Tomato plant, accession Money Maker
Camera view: tilt-top (135 deg); turntable rotation: 0 degrees
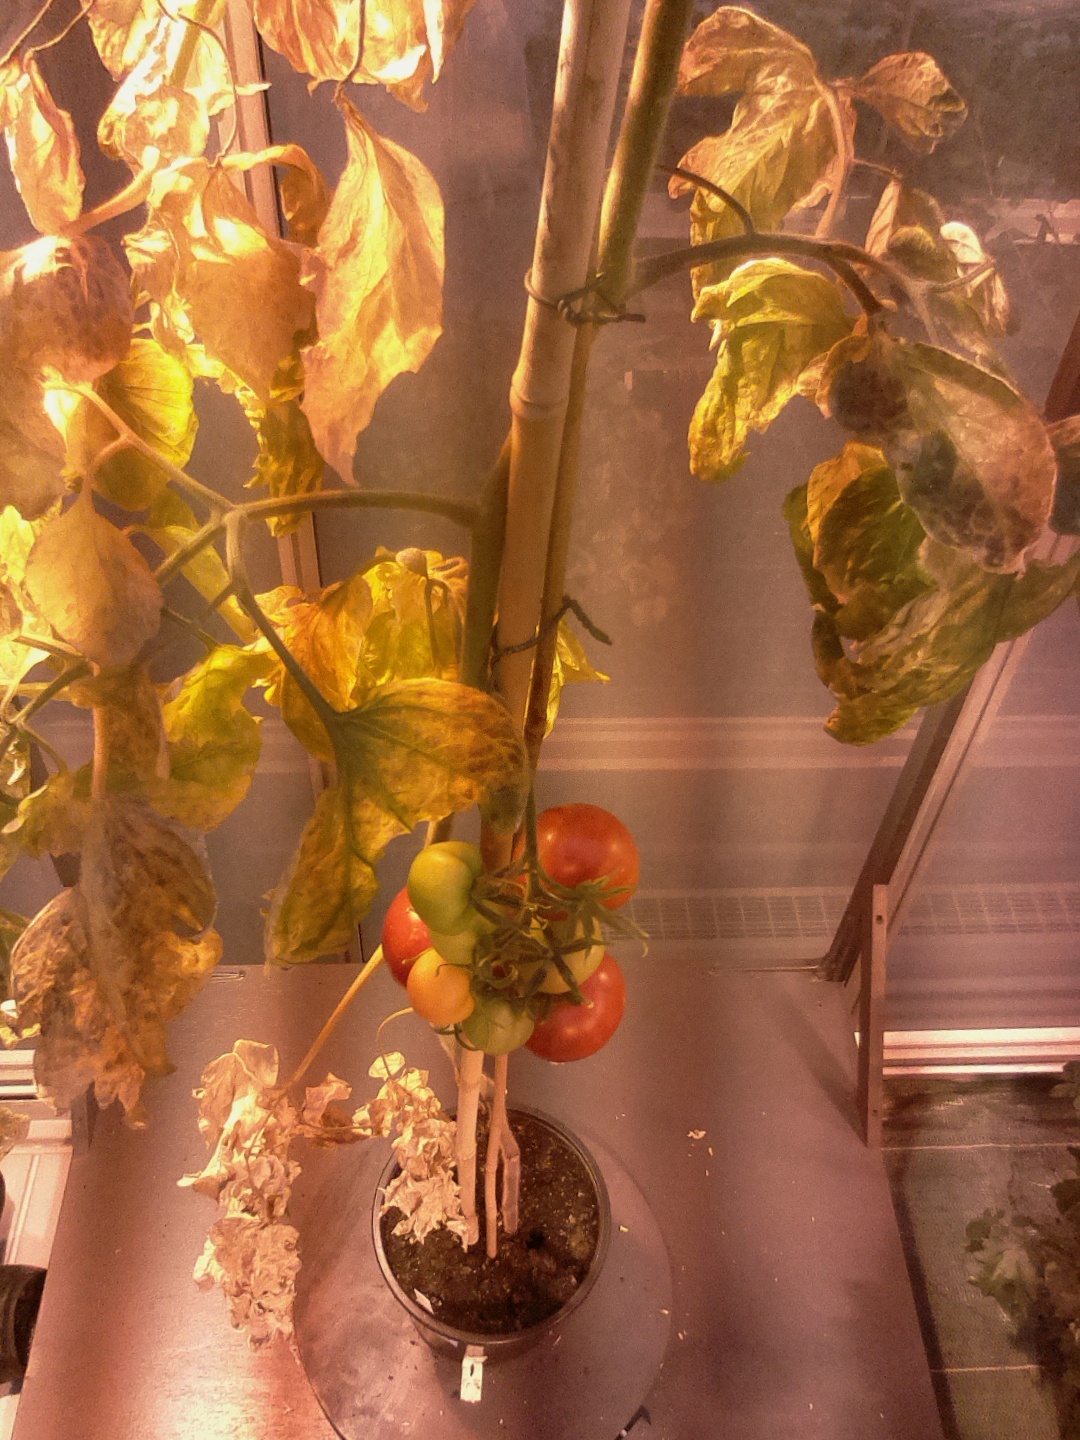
BBCH growth stage 85: 50%-60% of fruits show typical fully ripe color